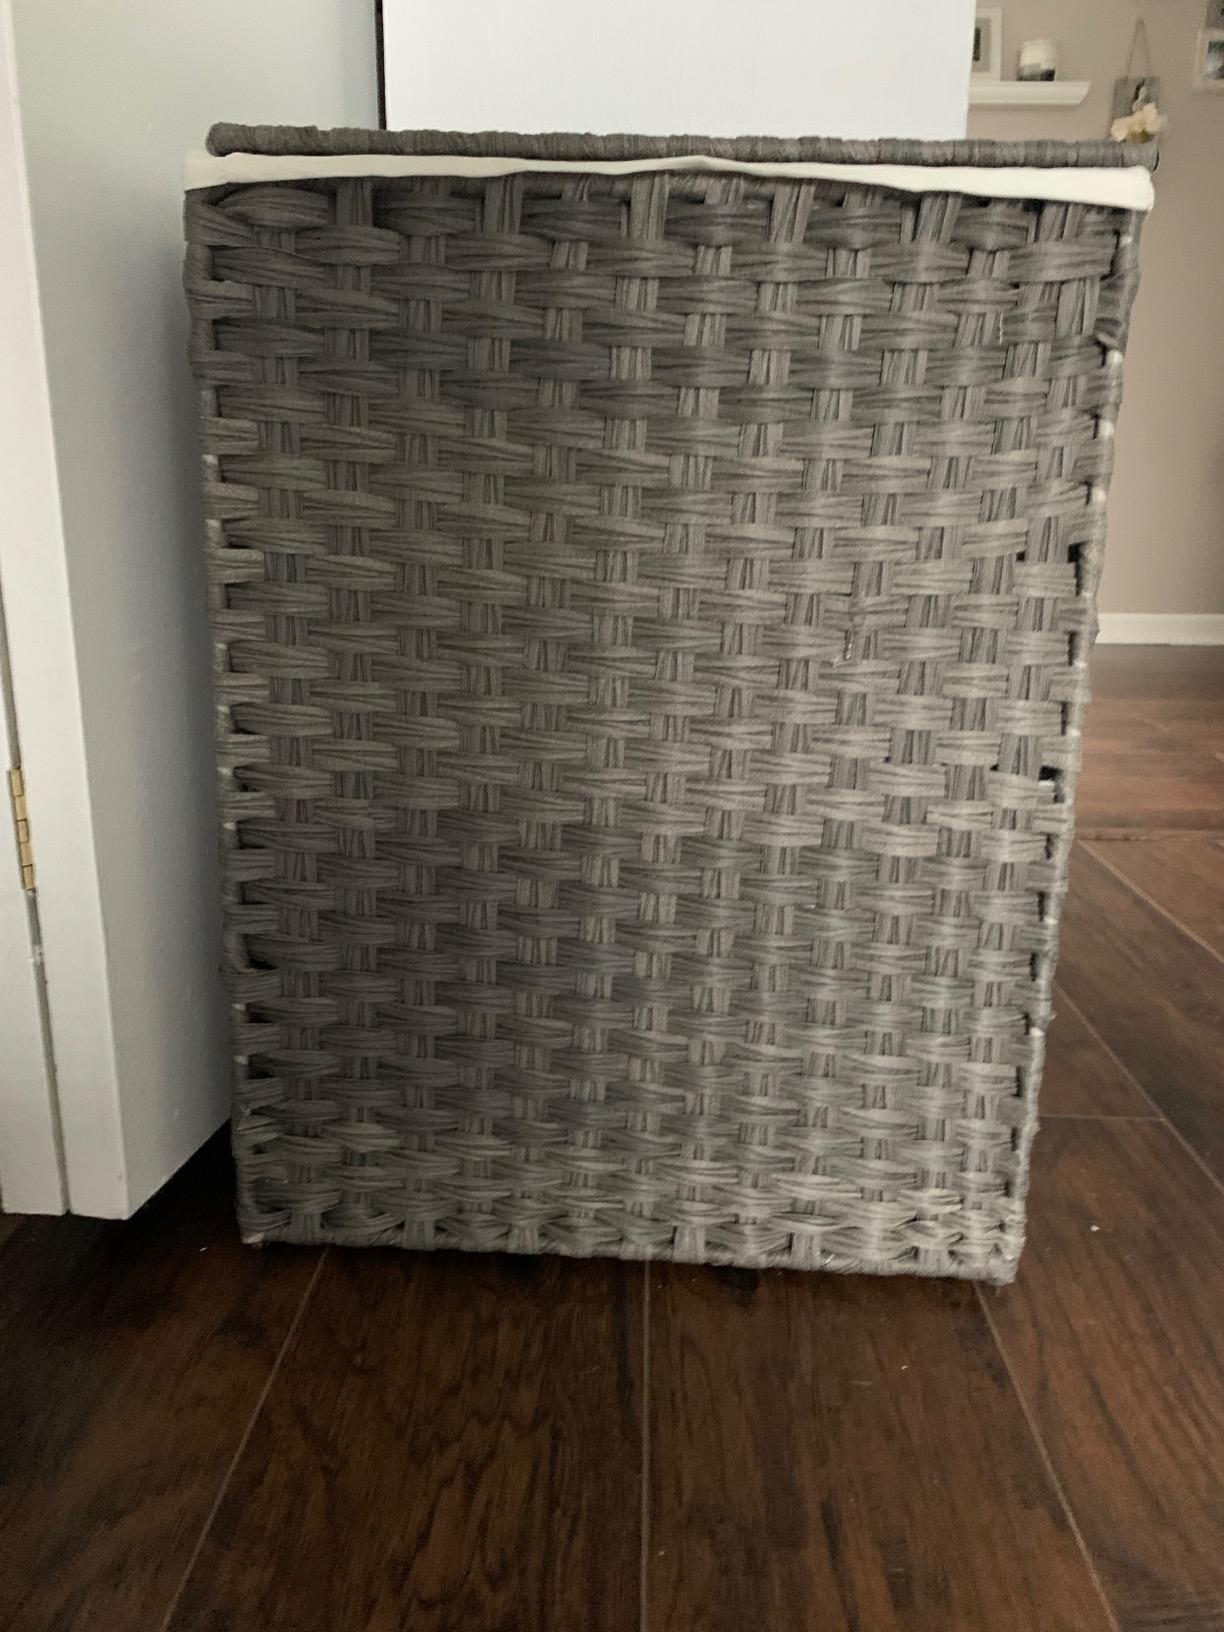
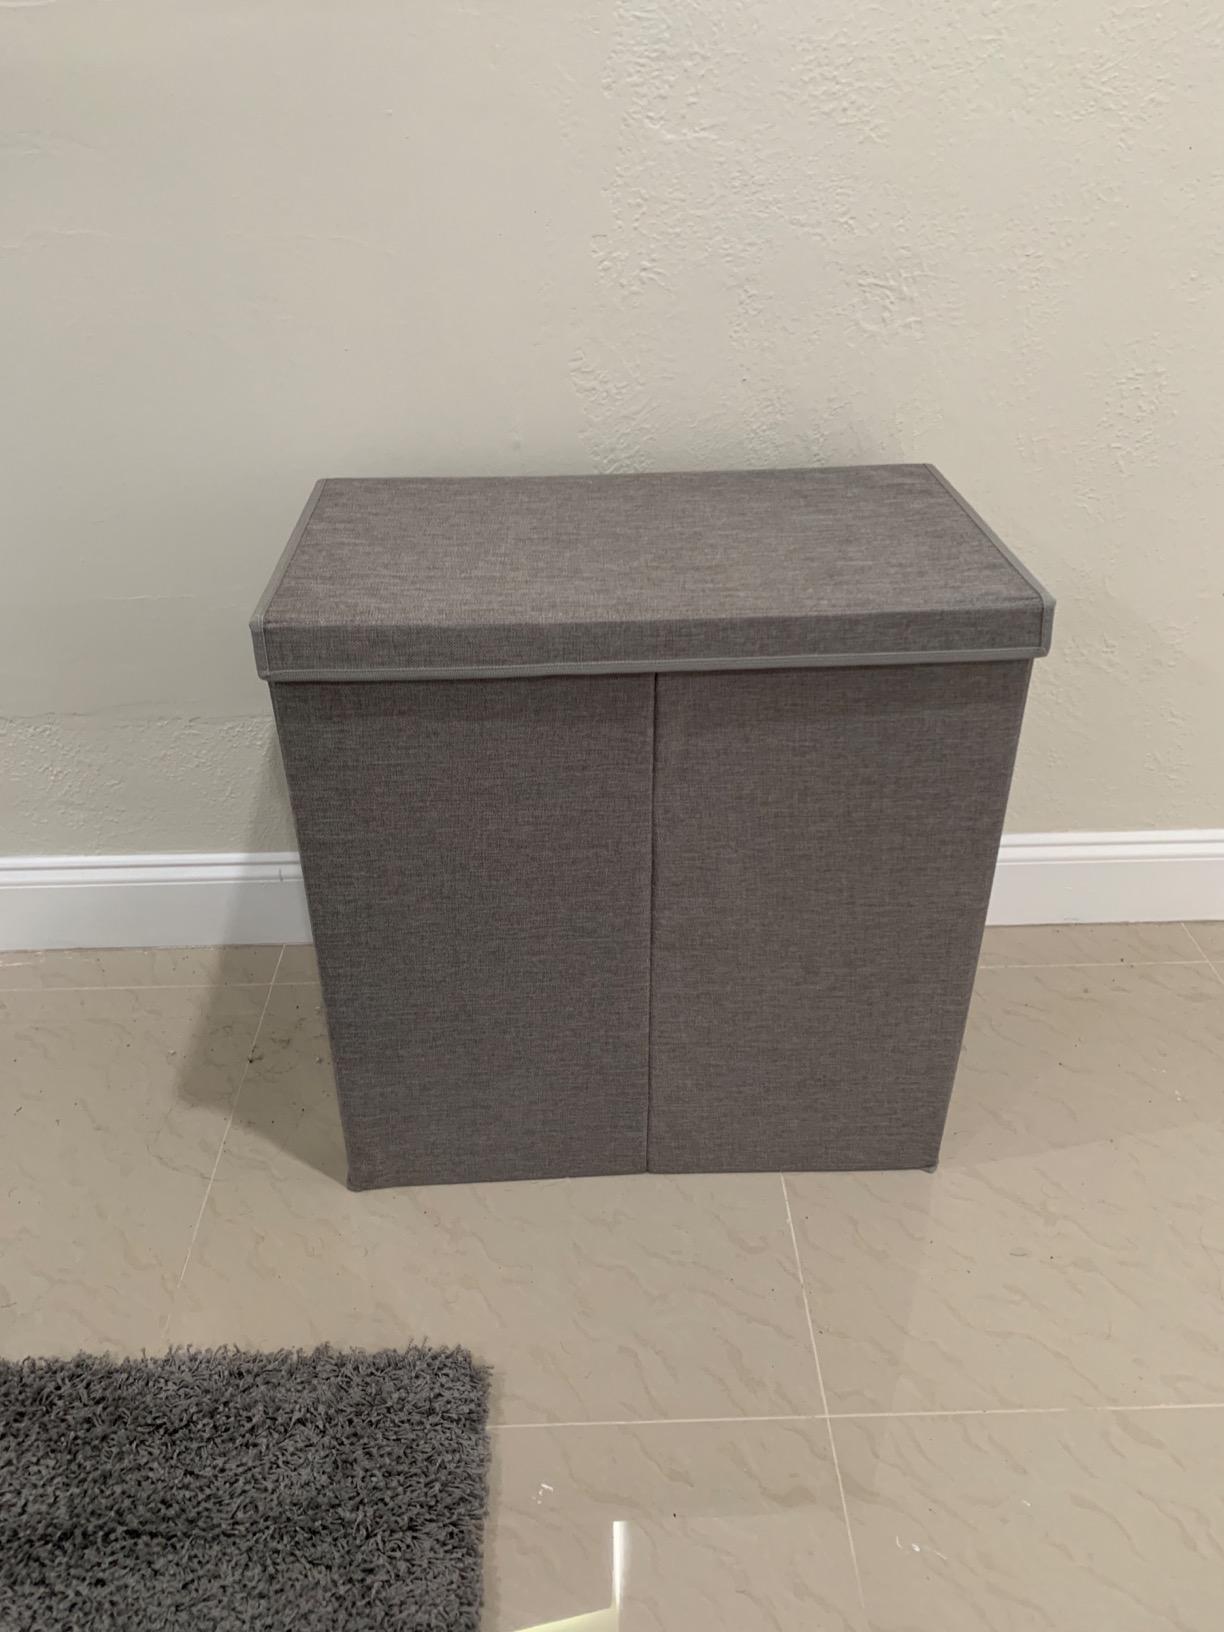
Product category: items_hamper
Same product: no